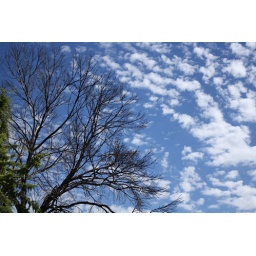
an old tree beneath the sky